Herbert Whitley

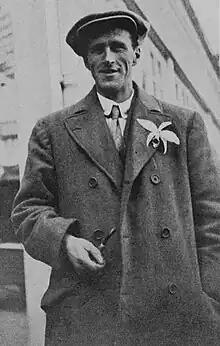
Herbert Whitley

Herbert Whitley (1886 - September 15, 1955) was an English animal breeder who had a passion for breeding animals and plants, especially those blue in colour. His interests spanned livestock, pigeons, dogs, and exotic animals, many of which he kept in a collection at his house on the Primley Estate in Paignton, Devon.